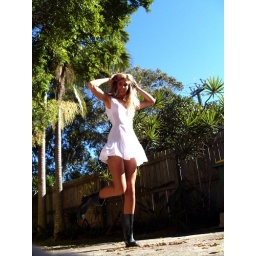
Lala dress in white cotton